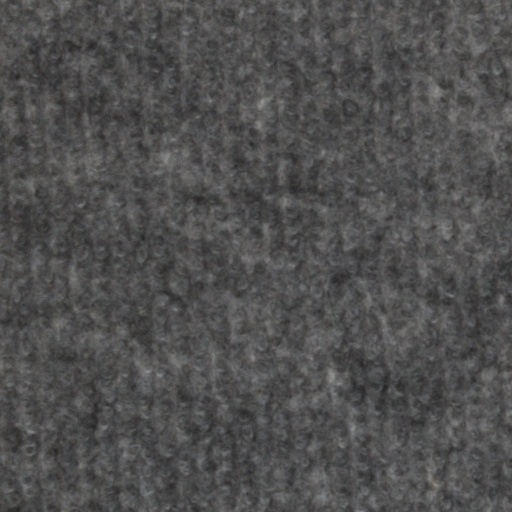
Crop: wheat